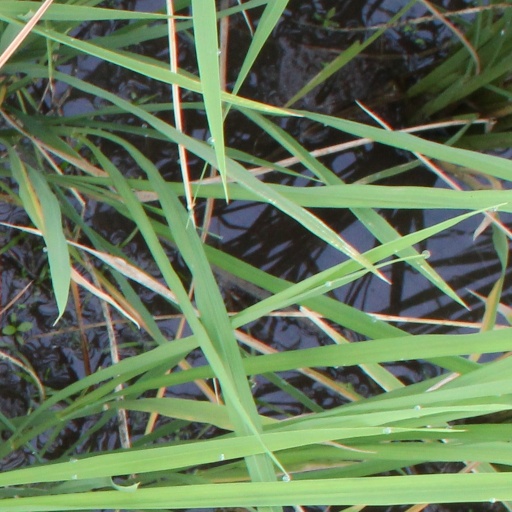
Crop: rice